Mary Tarrero-Serrano

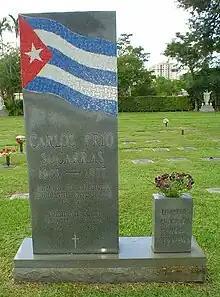
Carlos and Mary Prío's grave

She and her family went into their first exile in 1952. In 1956, after Batista granted an "amnesty", they returned for a short time until they were forced into exile again at gunpoint. After Batista was overthrown by the Cuban Revolution (which Prio supported financially). they returned to Cuba in January 1959. They went into their final exile in December 1960, when they realized that Fidel Castro's government had become a communist government. Her husband, the last constitutionally elected president of Cuba, committed suicide in 1977 and she died in 2010 of pneumonia. She and her husband, Carlos, are buried at Caballero Rivero Woodlawn North Park Cemetery and Mausoleum in Miami, Florida.